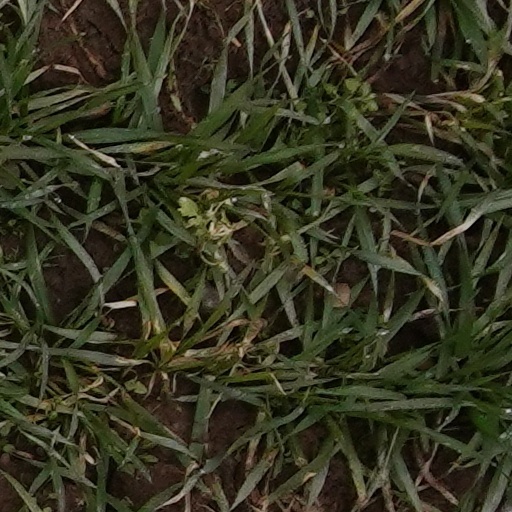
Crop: wheat